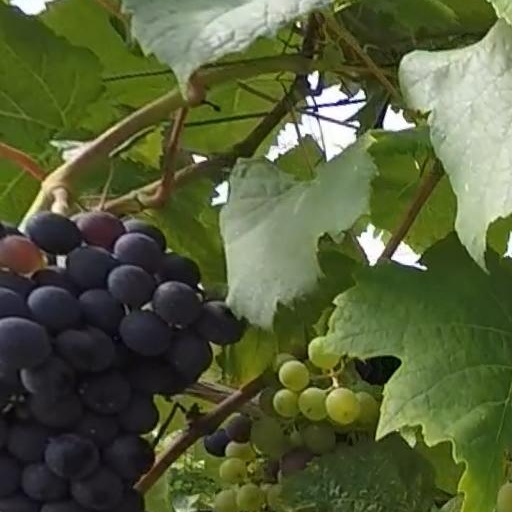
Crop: grape